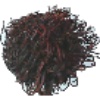
Label: rambutan